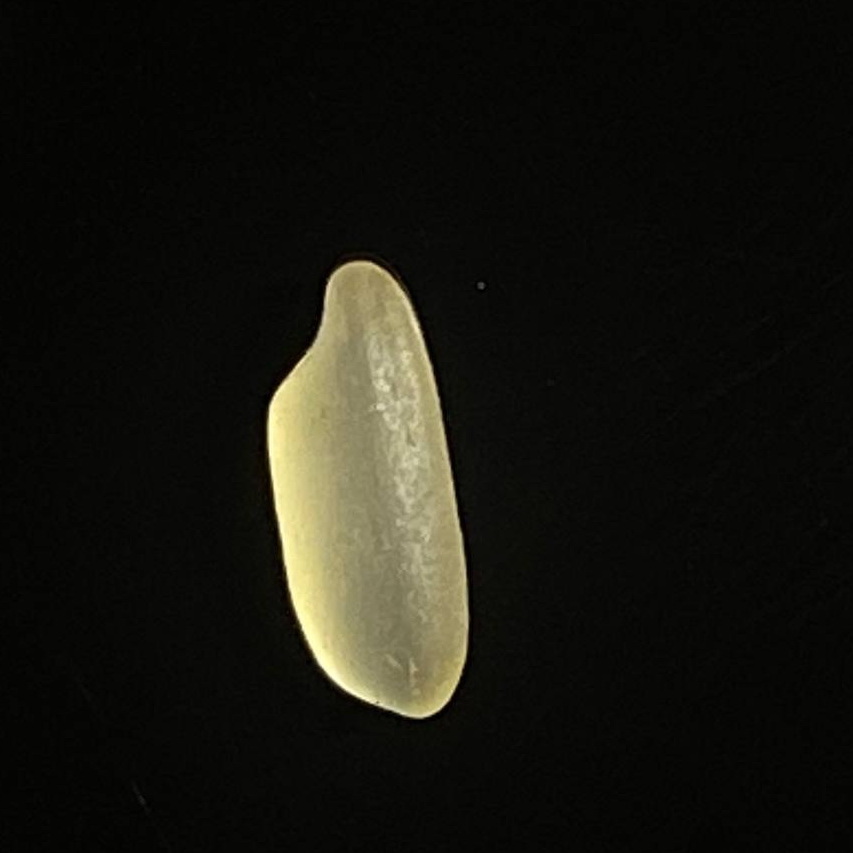
Rice variety: Shorna5